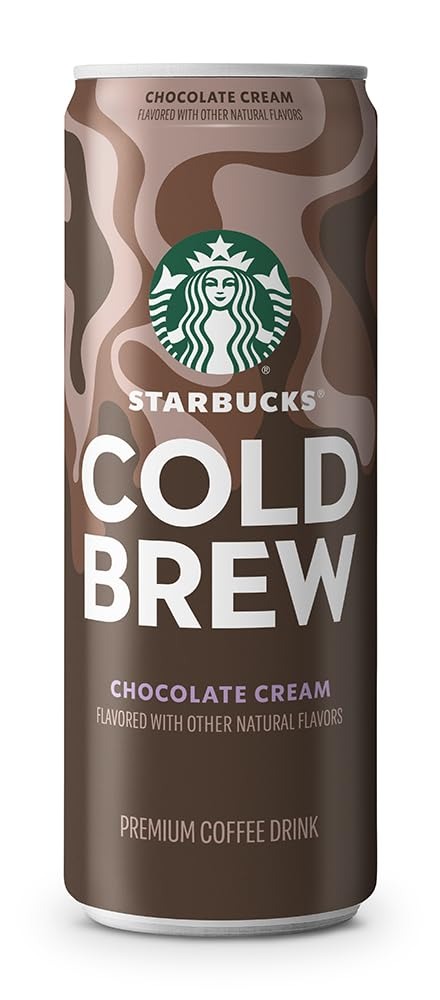
Item Name: Starbucks Cold Brew Chocolate Cream 11oz
Bullet Point: Starbucks Cold Brew Chocolate Cream 11oz
Value: 11.0
Unit: Fl Oz

Price: 3.185